The Mike Wallace Interview

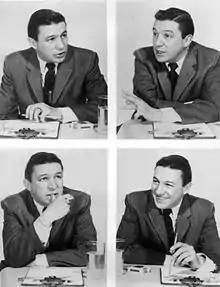
Wallace in a 1957 promotional photo for the show

The Mike Wallace Interview is a series of 30-minute television interviews conducted by host Mike Wallace from 1957 to 1960. From 1957 to 1959, they were carried by the ABC American Broadcasting Company television network, and in 1959–1960, they were offered by the NTA Film Network.